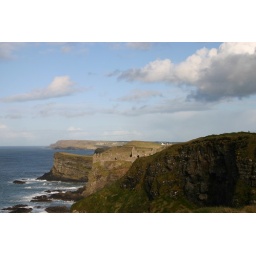
Built in the 1200s . . .the kitchen (and staff) of this castle fell off the edge of the cliff back in the 1600s.